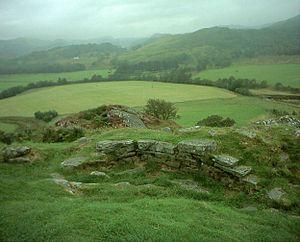
Dunadd est une colline fortifiée depuis l'âge de fer située à Kilmichael Glassary en Argyll and Bute, Écosse et considérée comme la capitale de l'ancien royaume de Dál Riata. Le royaume de Dal Riata, apparaît en Argyll au cours des premiers siècles, après que les Romains se soient retirés d'Écosse. Les souverains de l'Argyll étaient des locuteurs gaélique qui avaient traversé la mer depuis l'Irlande. Dunadd est une colline sur laquelle ils ont établi une citadelle.